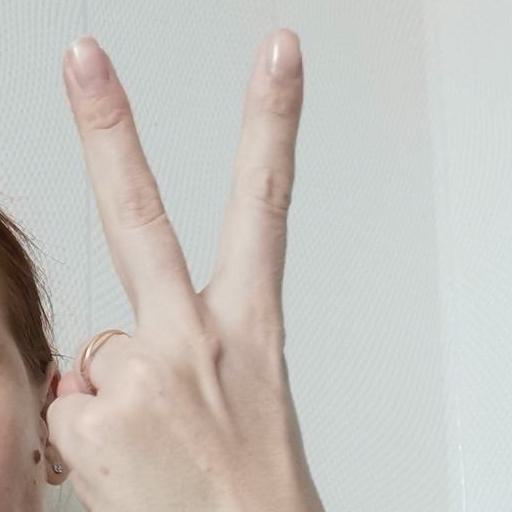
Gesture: peace_inverted